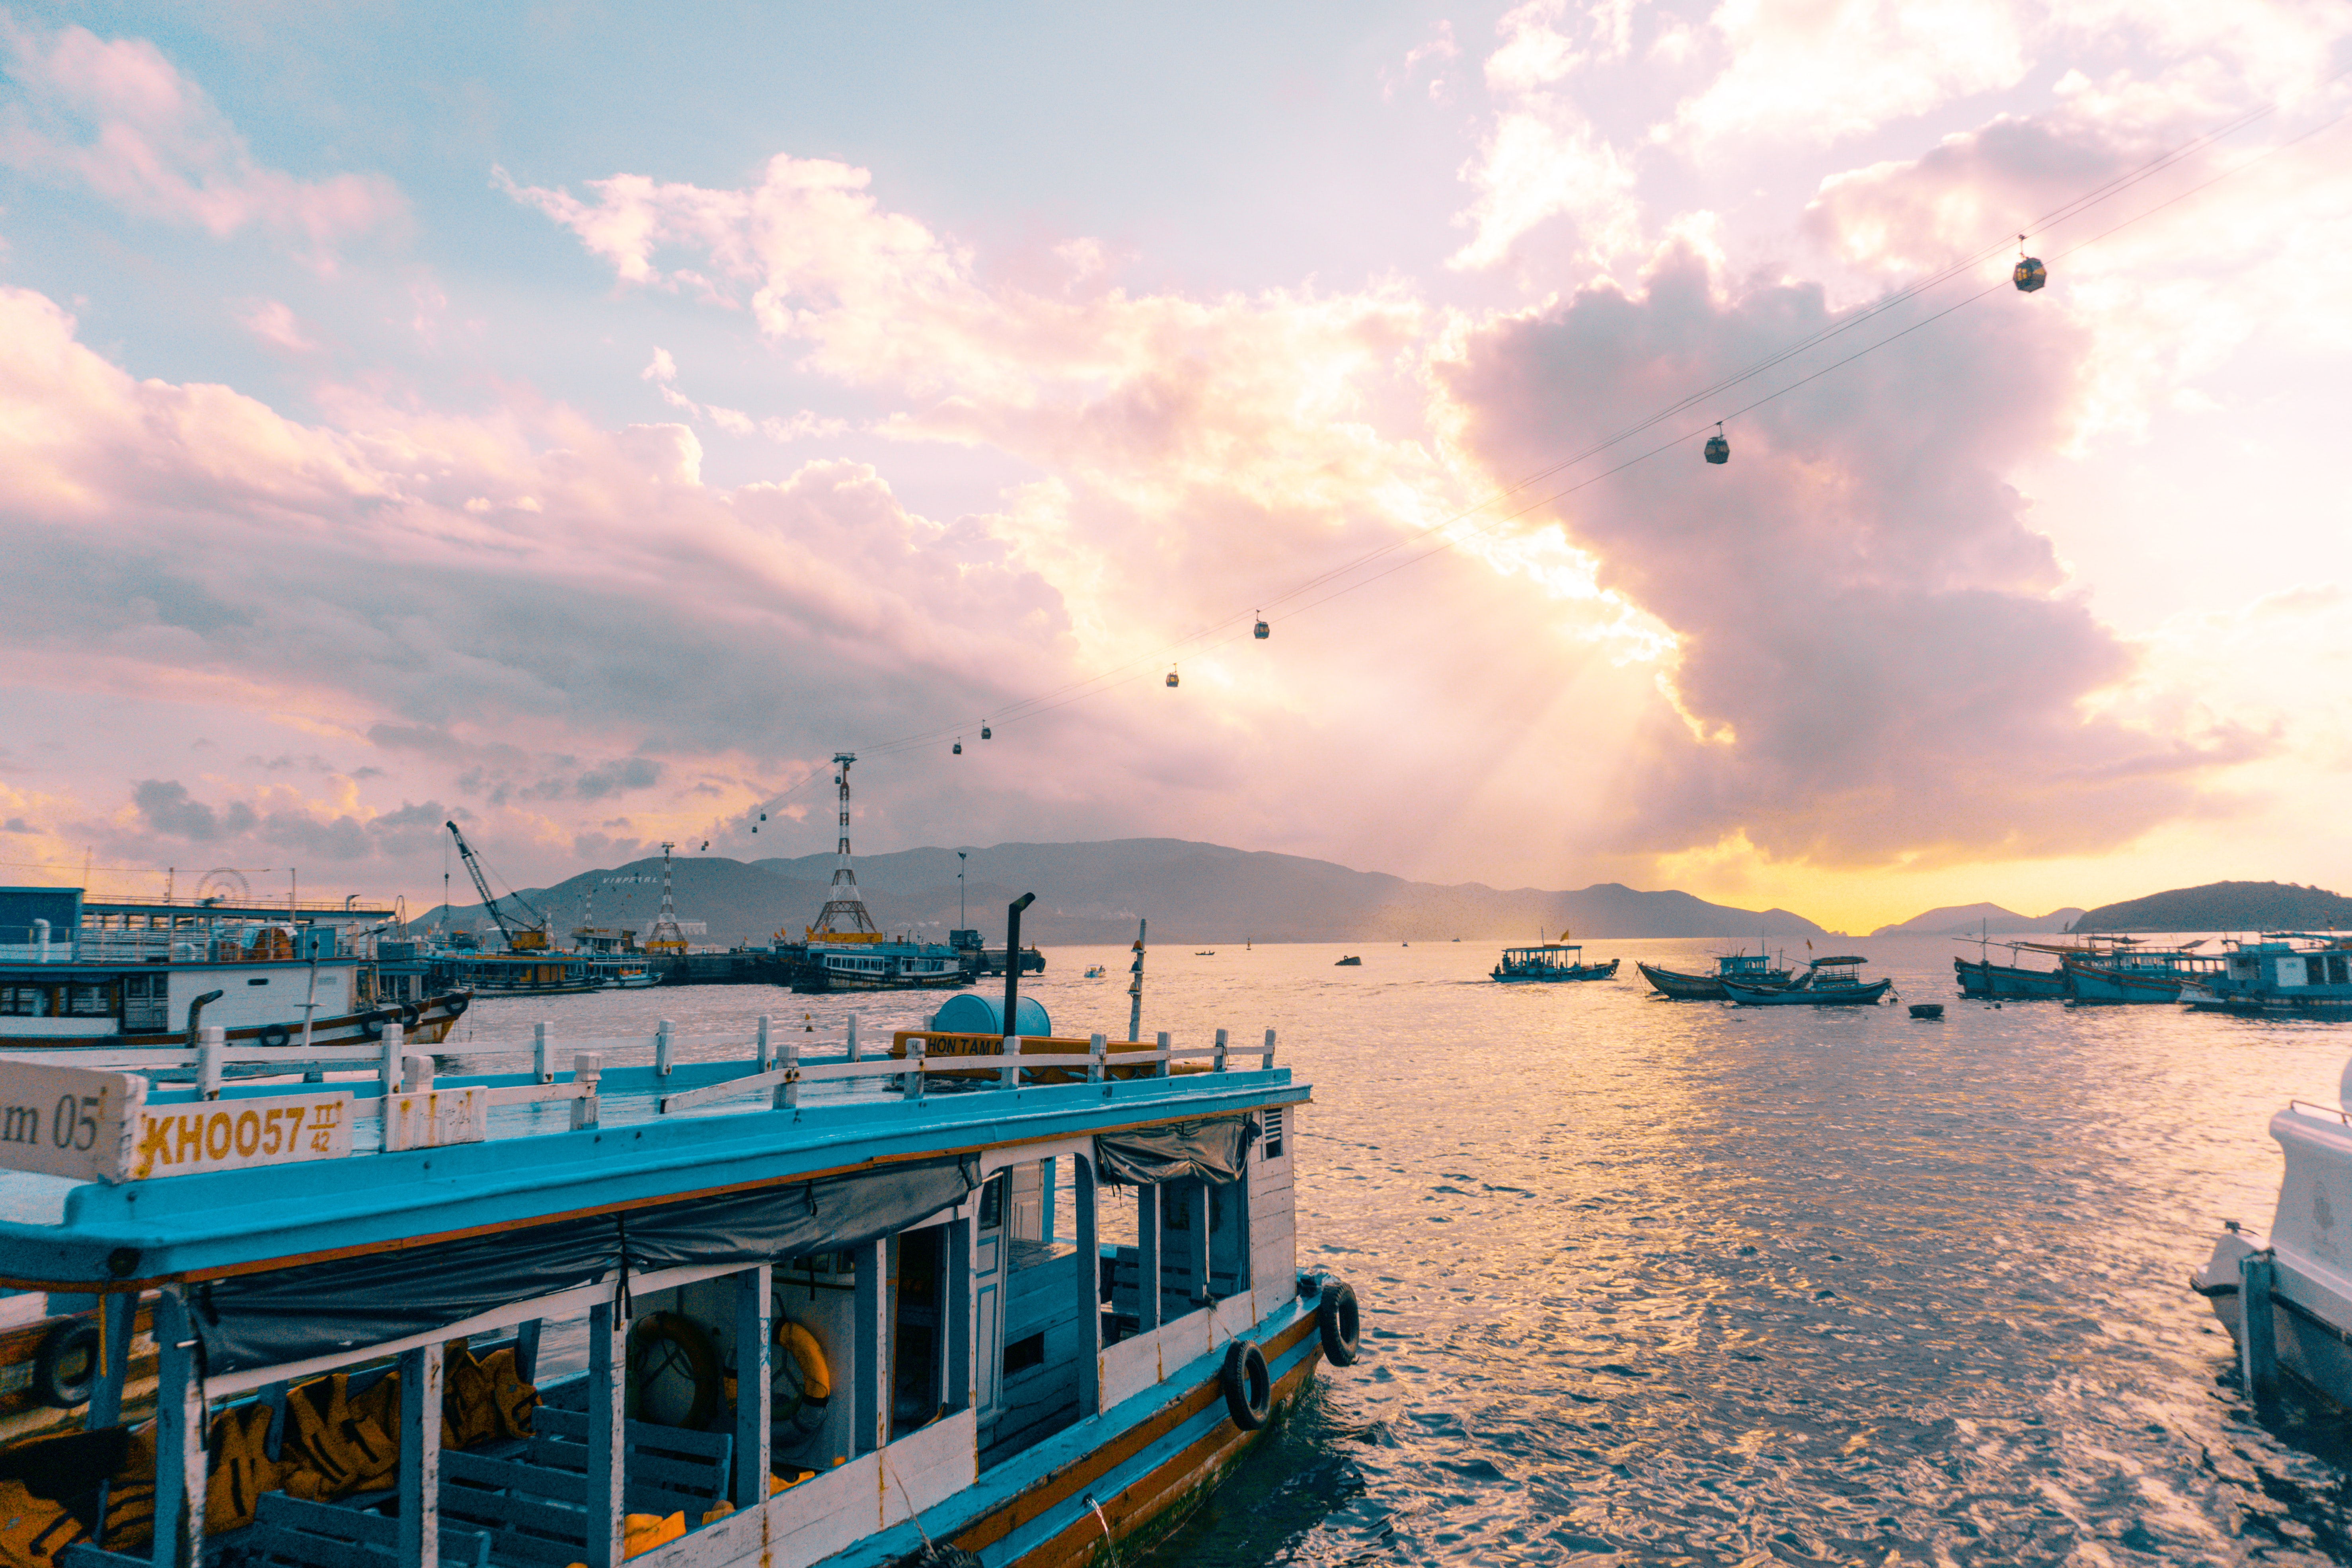
sky, cloud, water transportation, transport, sea, mode of transport, morning, waterway, vehicle, horizon, ocean, evening, sunset, boat, harbor, tourism, architecture, sunlight, vacation, reflection, sunrise, city, pier, meteorological phenomenon, coast, port, mountain, ferry, channel, watercraft, ship, travel, passenger ship